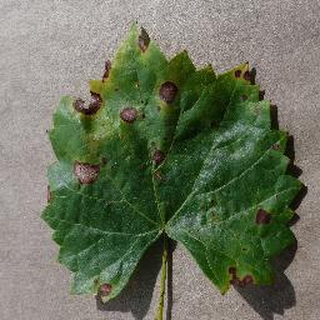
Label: grape_black_rot